Symphony No. 5 (Wirén)

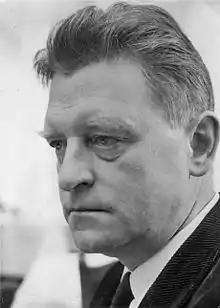
The composer, c. 1940s

The Symphony No. 5, Op. 38, is a four-movement orchestral composition written from 1963 to 1964 by the Swedish composer Dag Wirén. Despite its numbering, the Fifth Symphony represents Wirén's fourth, and final, contribution to the form as a professional (the composer withdrew the Symphony No. 1, Op. 3—a 1932 experimental "study work" from his student years in Paris—and prohibited its performance), arriving twelve years after its predecessor, the Symphony No. 4. Swedish conductor Sixten Ehrling premiered the new symphony with the Swedish Radio Symphony Orchestra in Stockholm on 5 December 1964.